Bagnall–Price valve gear

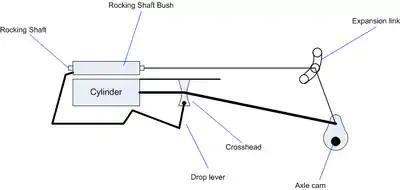
Schematic diagram showing the major components of the Bagnall–Price valve gear

The valves are driven from an eccentric cam mounted on one of the driving axles and linkage from the crosshead. The driving axle cam drives a "rocking shaft" that is mounted inside a cylindrical sleeve (known as the "rocking shaft bush") above the cylinder. A drop lever and connecting link from the crosshead oscillates the sleeve to control the lap and lead of the cylinder.